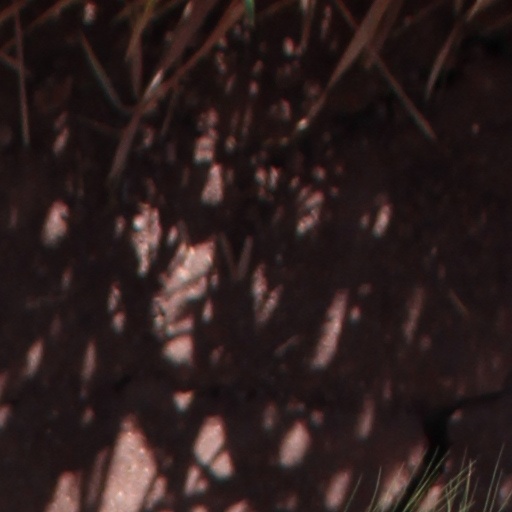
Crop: wheat